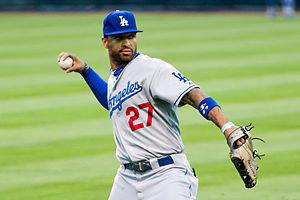
La saison 2012 des Dodgers de Los Angeles est la 130ᵉ saison en Ligue majeure de baseball pour cette franchise, la 121ᵉ en Ligue nationale et la 55ᵉ depuis le transfert des Dodgers de Brooklyn vers Los Angeles.